Subrata Dasgupta

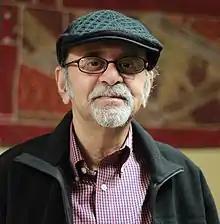

Subrata Dasgupta is a bi-cultural multidisciplinary scholar, scientist, and writer. Born in Calcutta (in 1944), he was educated in England, India, and Canada.